Describe the emotion expressed in this image:  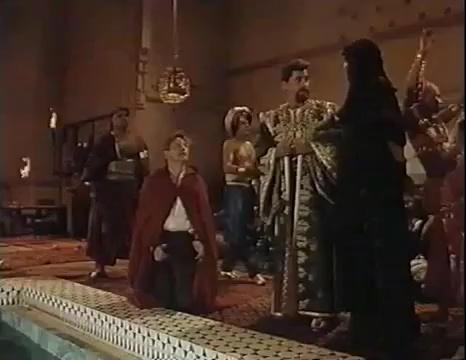
This person displays Pain, valence and arousal with low intensity.